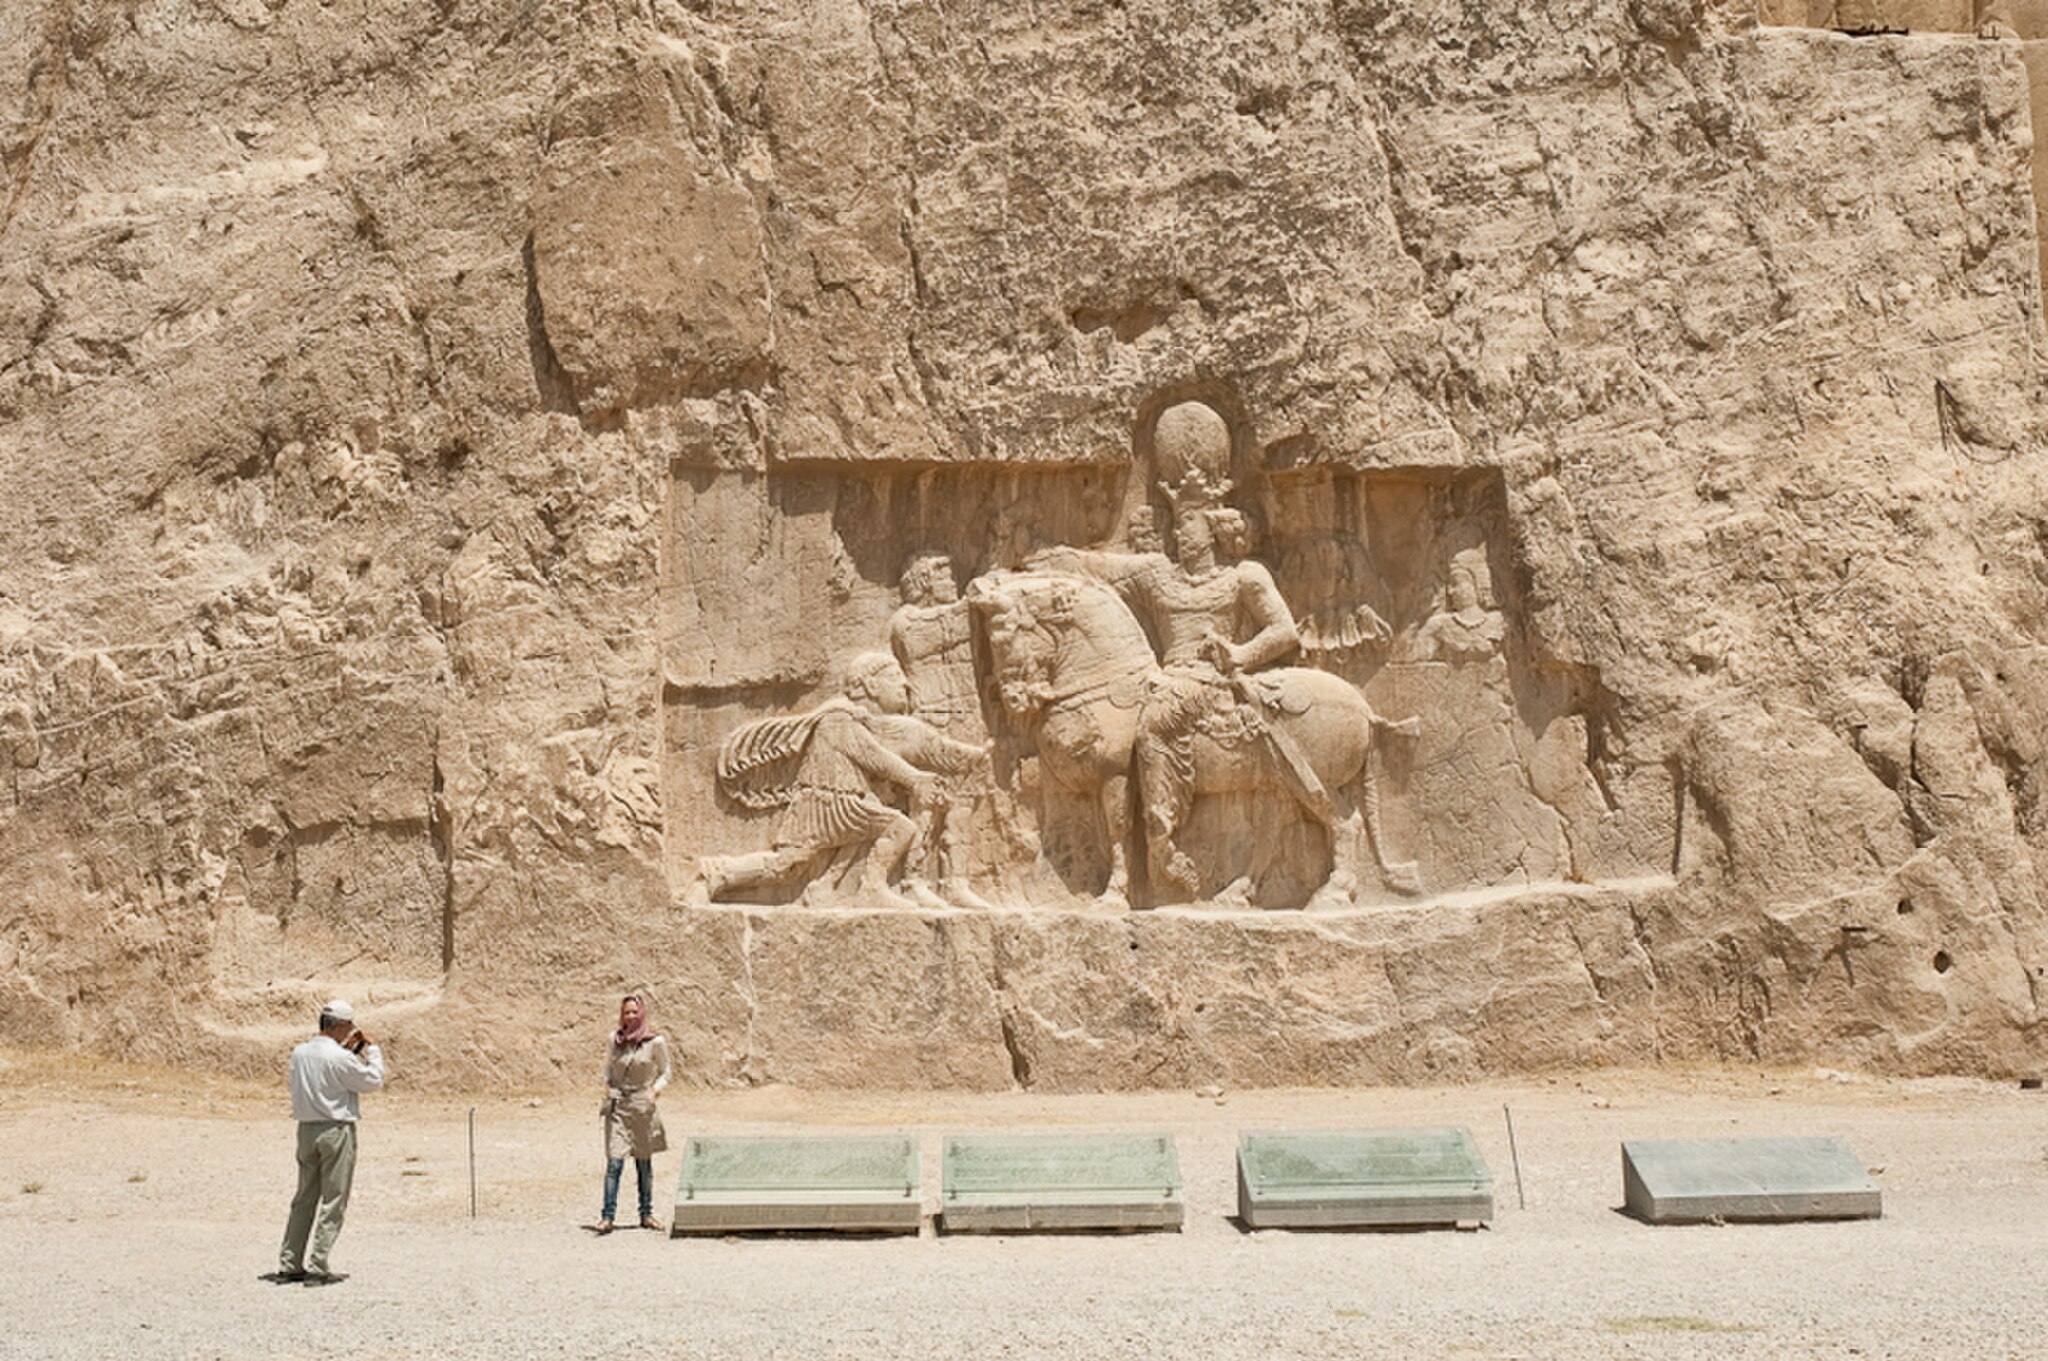
Title: Shapur dar Naqsh-e Rustam
Description: Shiraz-Iran
Date: 2010-08-01 08:35:52
Categories: Taken with Nikon D50, Relief of triumph of Shapur I over Valerian at Naqsh-e Rustam, Flickr images uploaded by Flickr upload bot, Photographs by Kamyar Adl